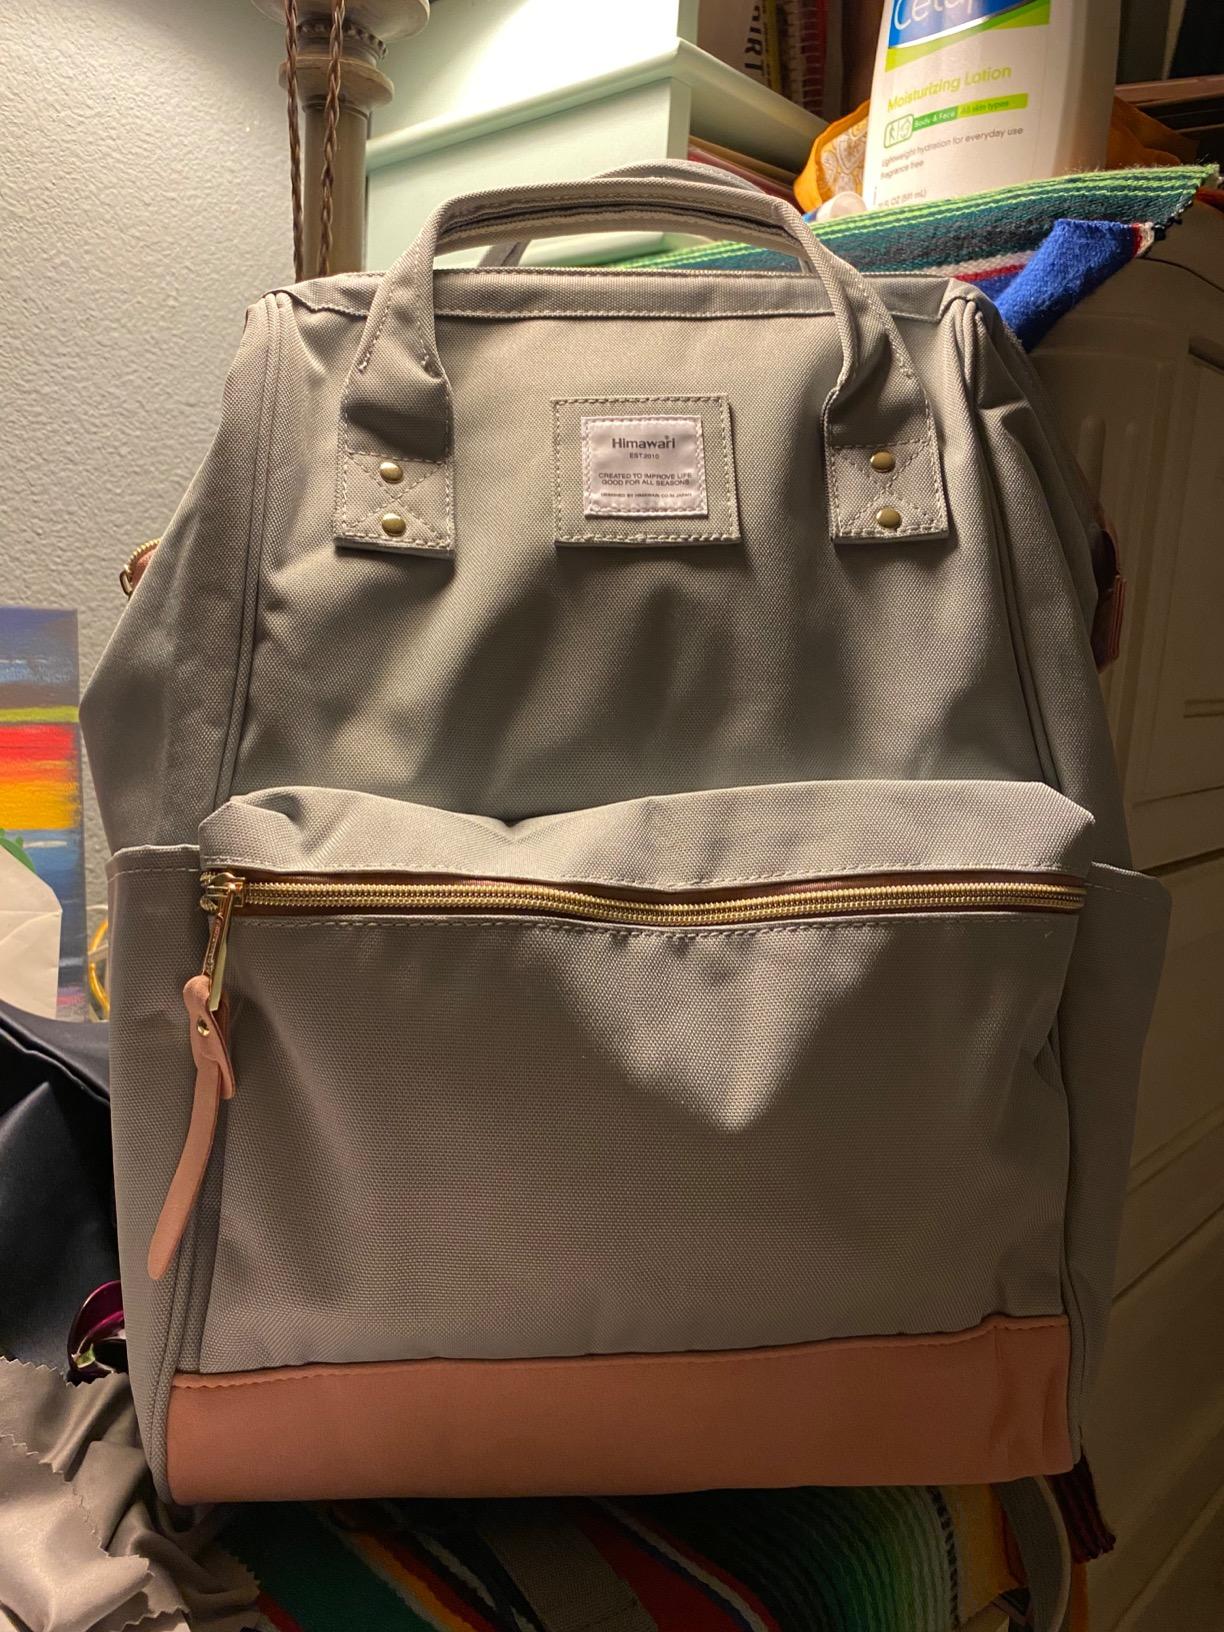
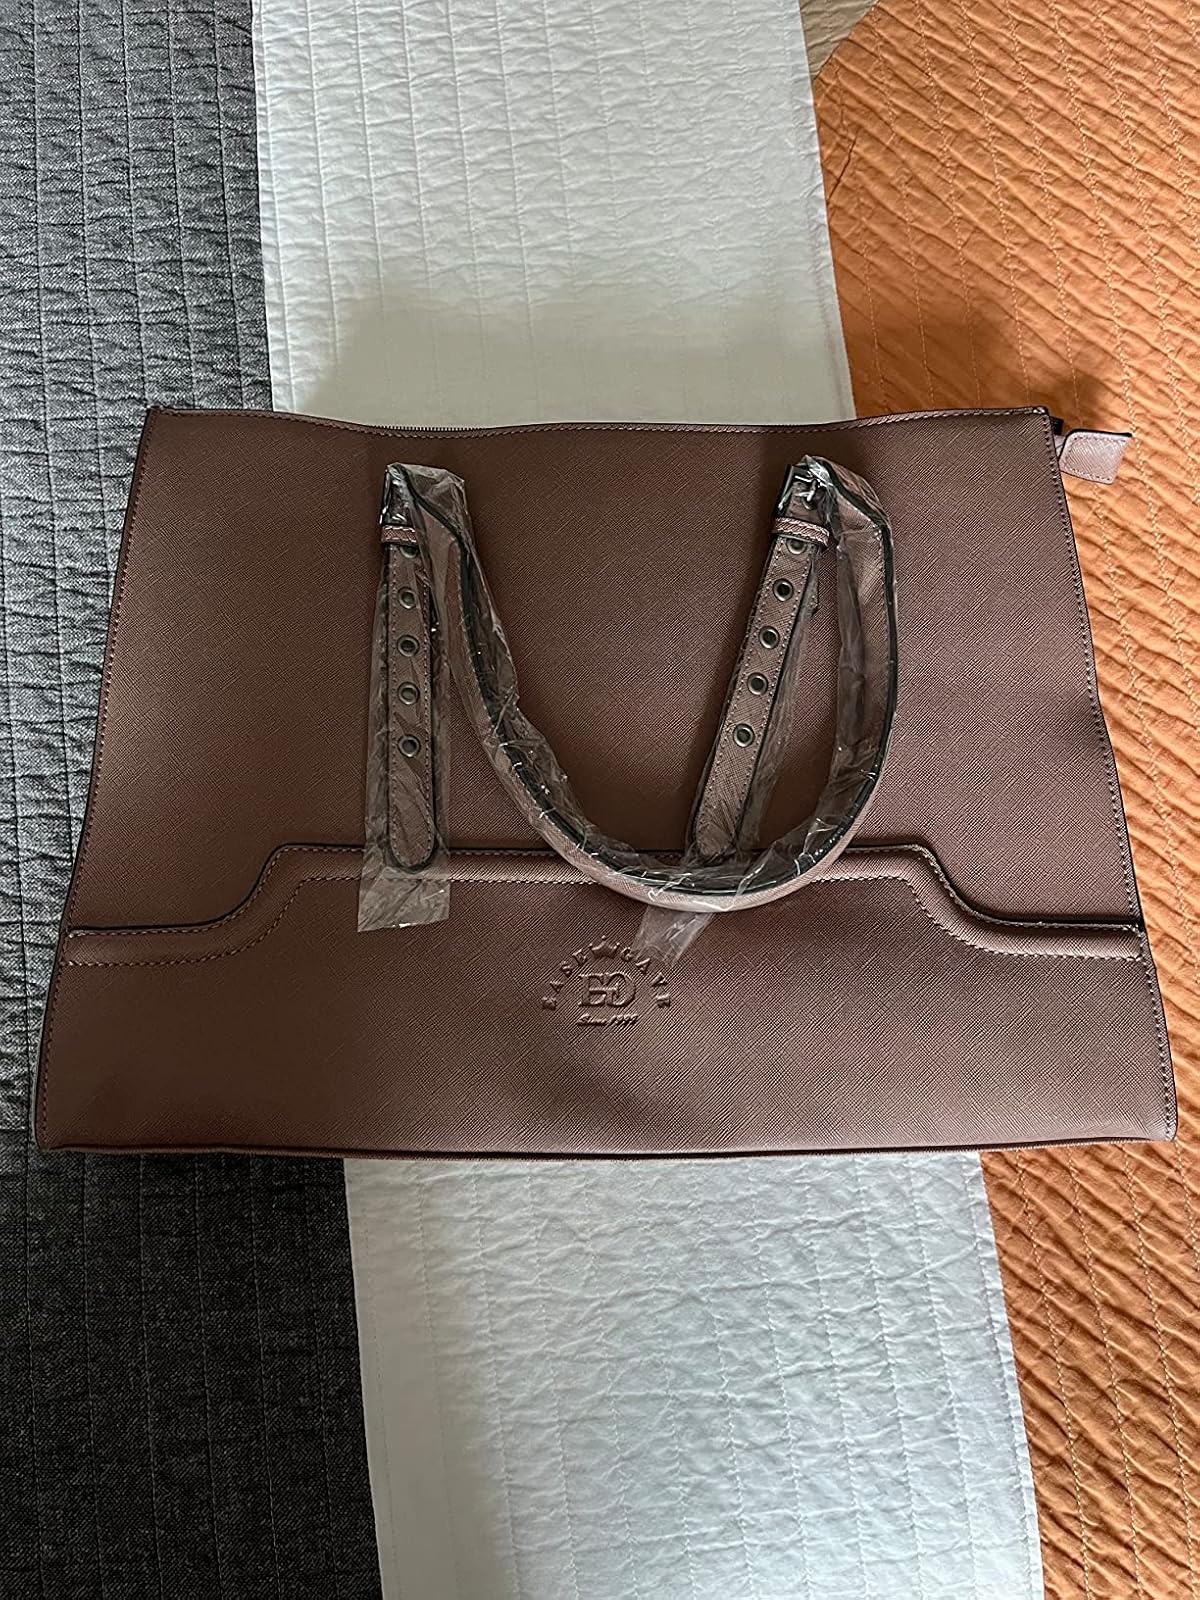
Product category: bag
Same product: no